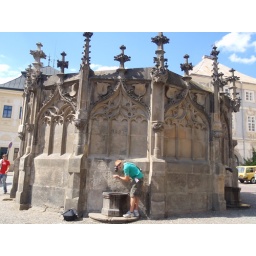
stone water fountain kutna hora, built in like 1300's